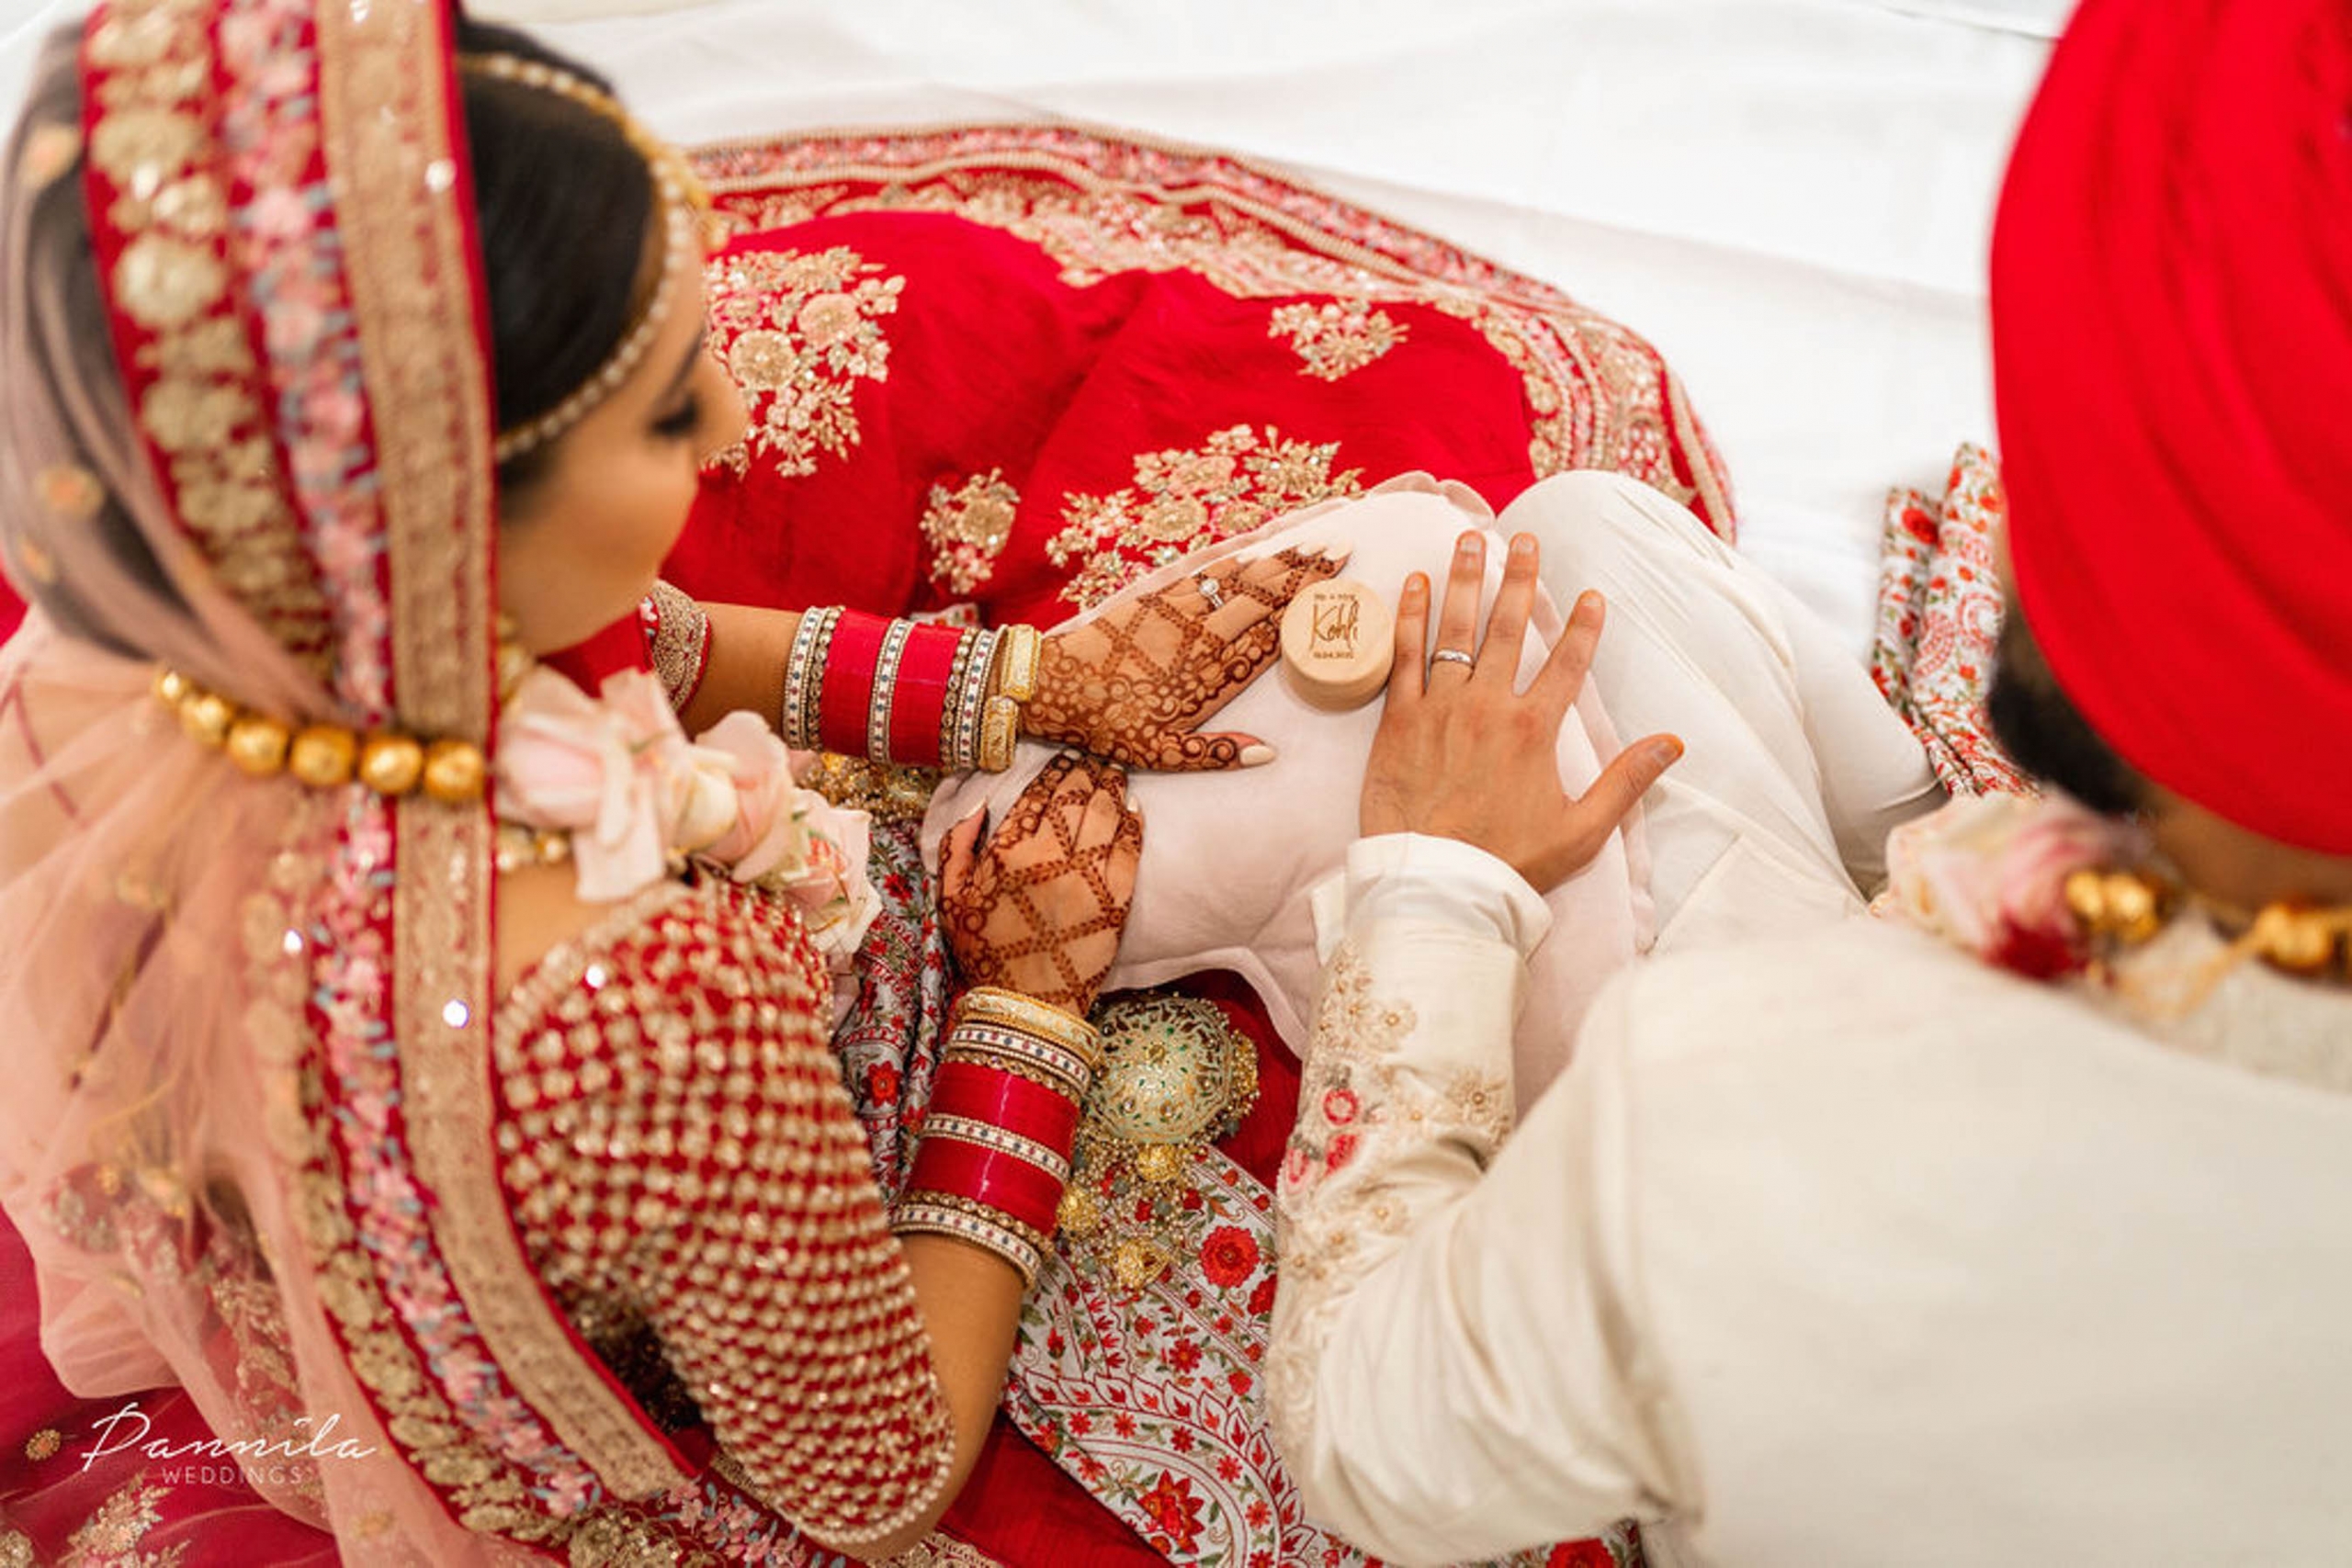
indian, hand, sari, temple, gesture, happy, finger, bangle, bridal clothing, bride, rite, mehndi, event, jewellery, pattern, decoration, tradition, marriage, peach, wrist, ritual, child, wedding dress, fashion accessory, nail, wedding, ceremony, embellishment, flesh, love, fashion design, fun